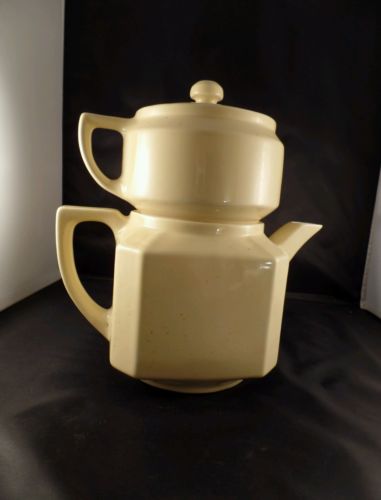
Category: coffee maker